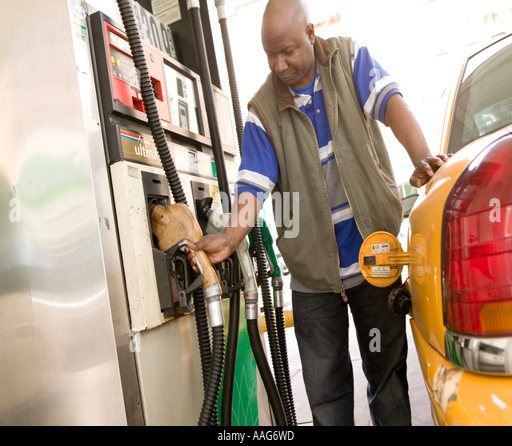
filling up the yellow cab at a gas station